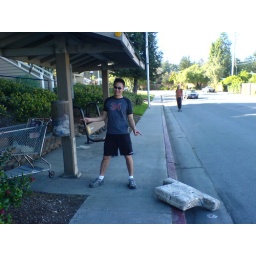
Kelly pointing out some randomness at the bus stop by our apartment complex... a sofa cushion and a shopping cart